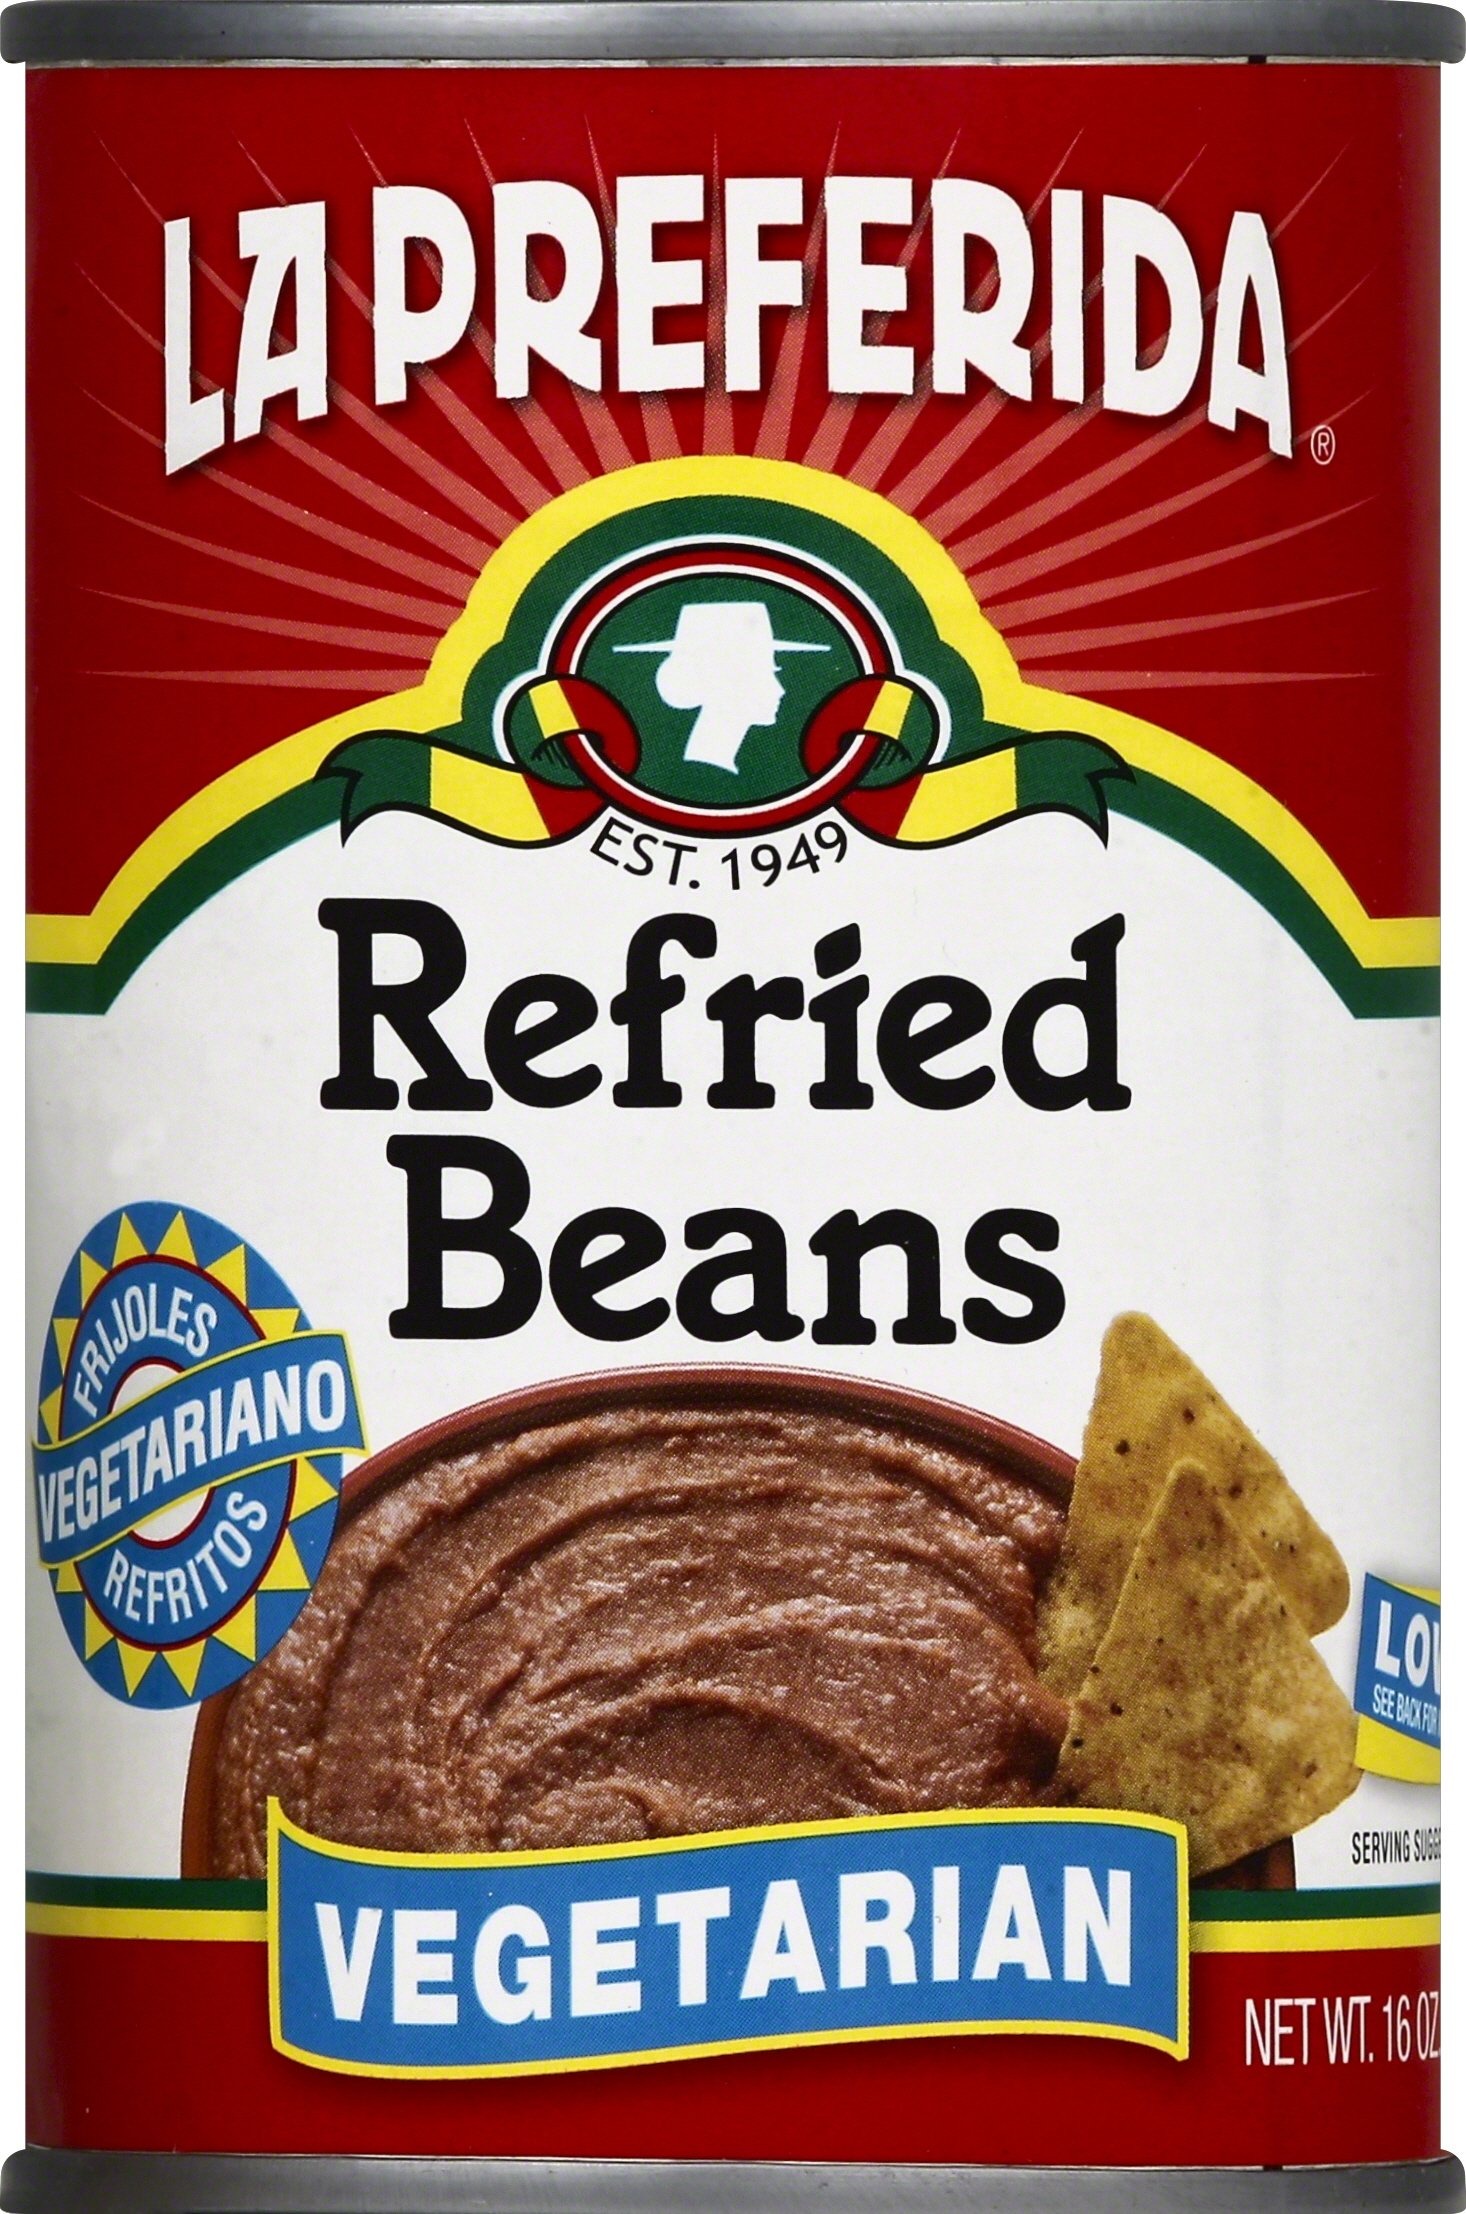
Item Name: La Preferida Refried Beans, Vegetarian, 30oz
Bullet Point 1: La Preferida Refried Beans, Vegetarian
Bullet Point 2: 30 OZ
Bullet Point 3: Product of the USA
Product Description: Features. See back for nutrition information.. For generations, La Preferida has been the preferred choice of the Mexican community.. Our Vegetarian Refried Beans are cooked with oil, so you can enjoy the taste of smooth and creamy homemade-style refried beans.
Value: 30.0
Unit: Ounce

Price: 13.29